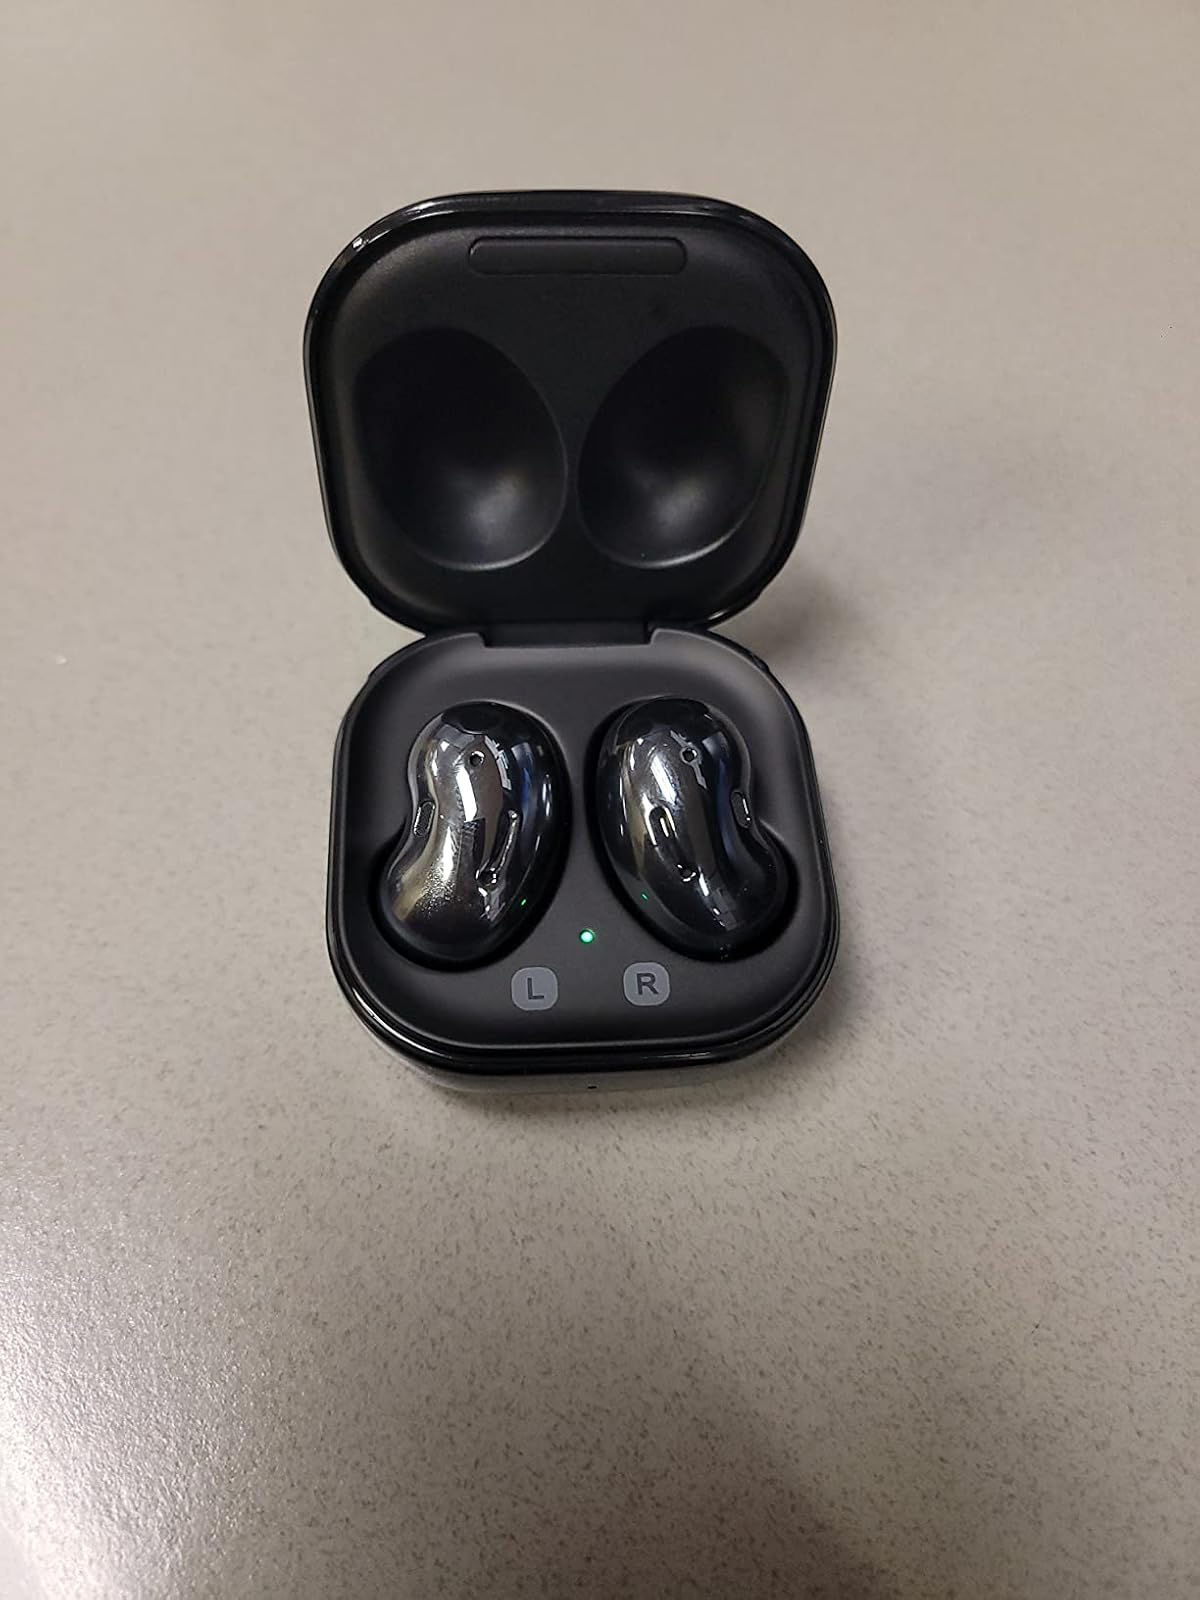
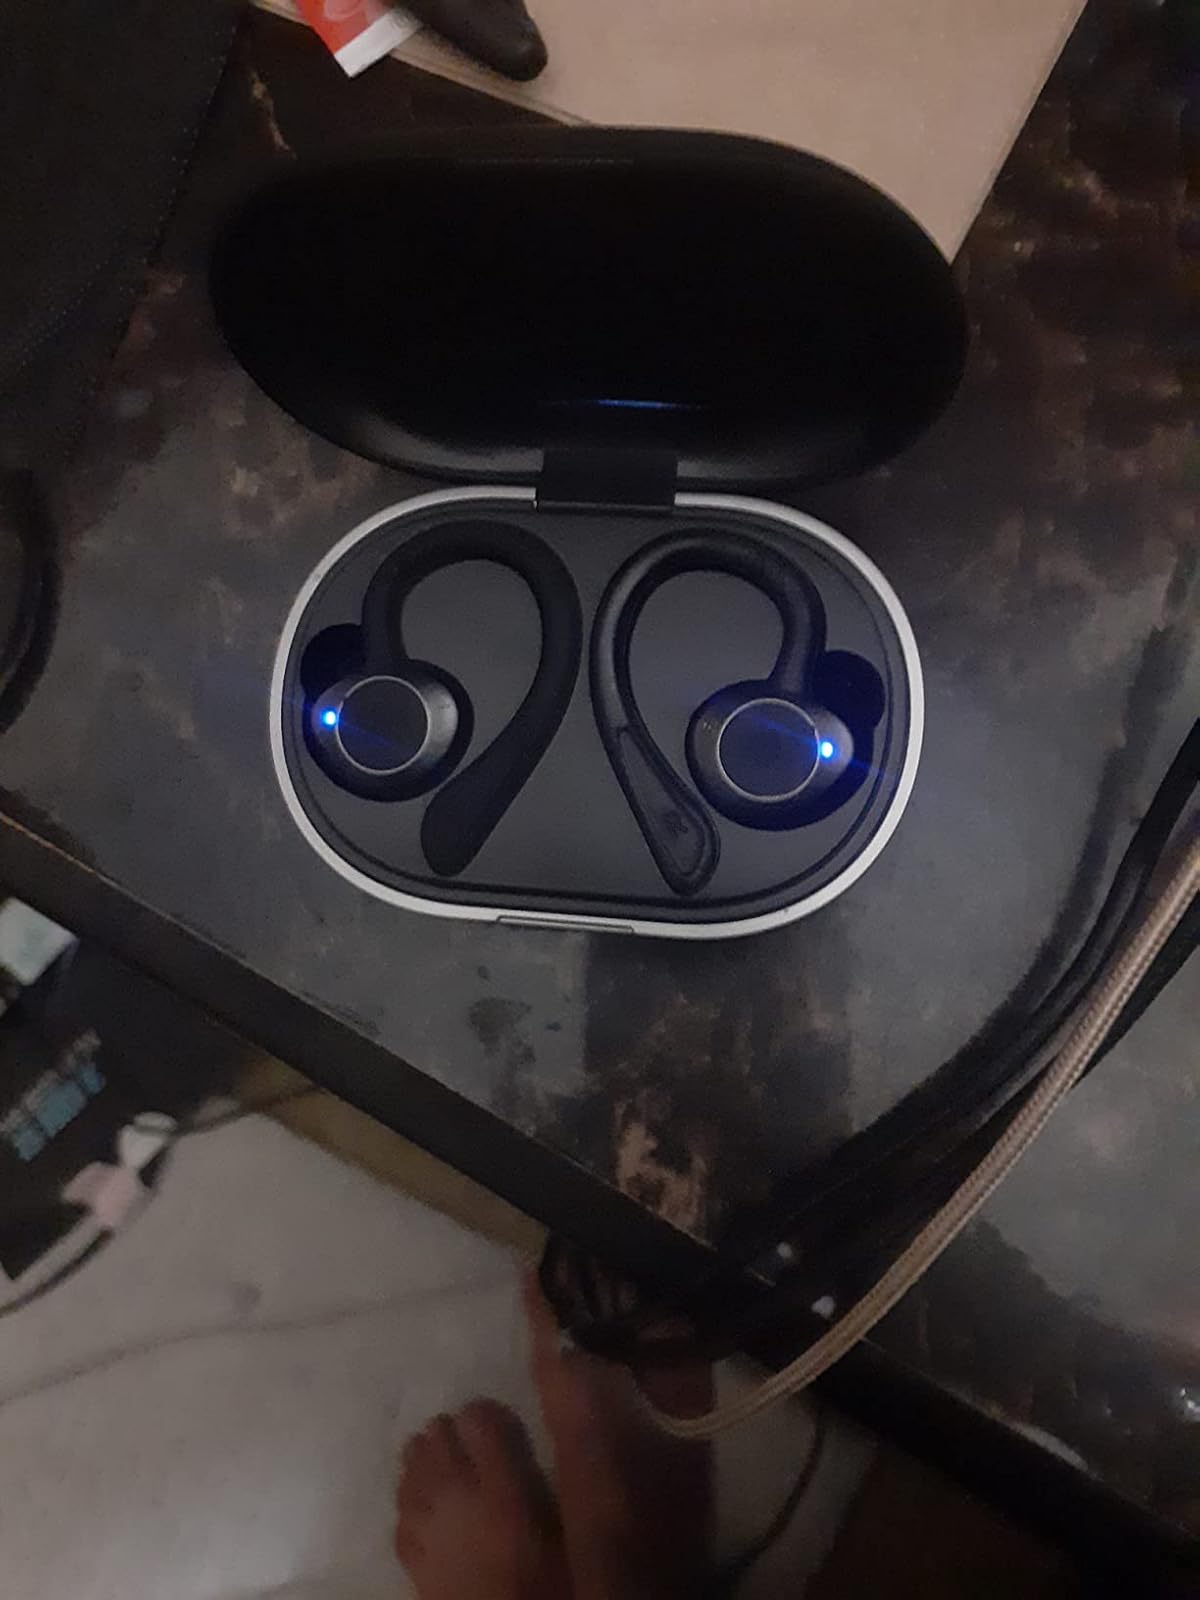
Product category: earbuds
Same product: no